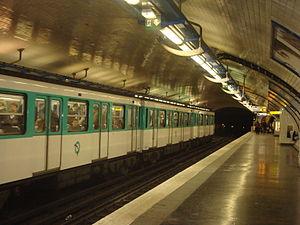
Quai de la station Pigalle sur la ligne 2 avec rame à l'arrêt.